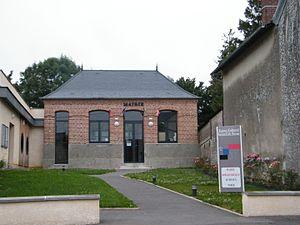
Mairie.
Beaumetz est une commune française située dans le département de la Somme en région Hauts-de-France.